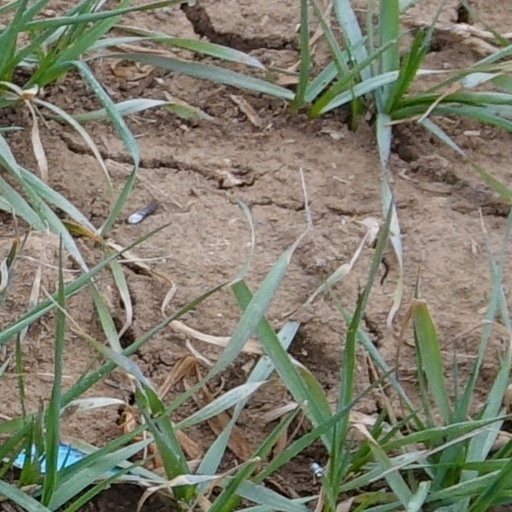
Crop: wheat